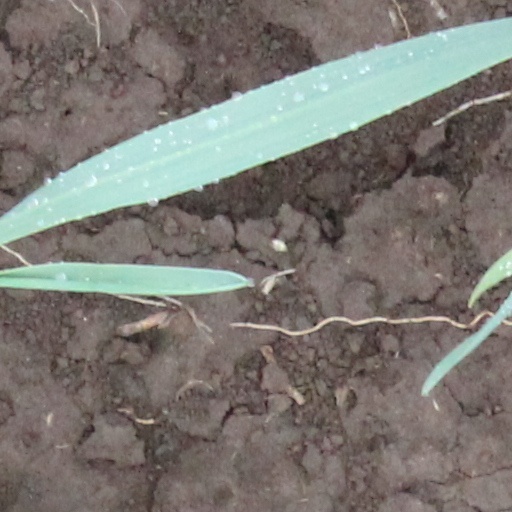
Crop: wheat